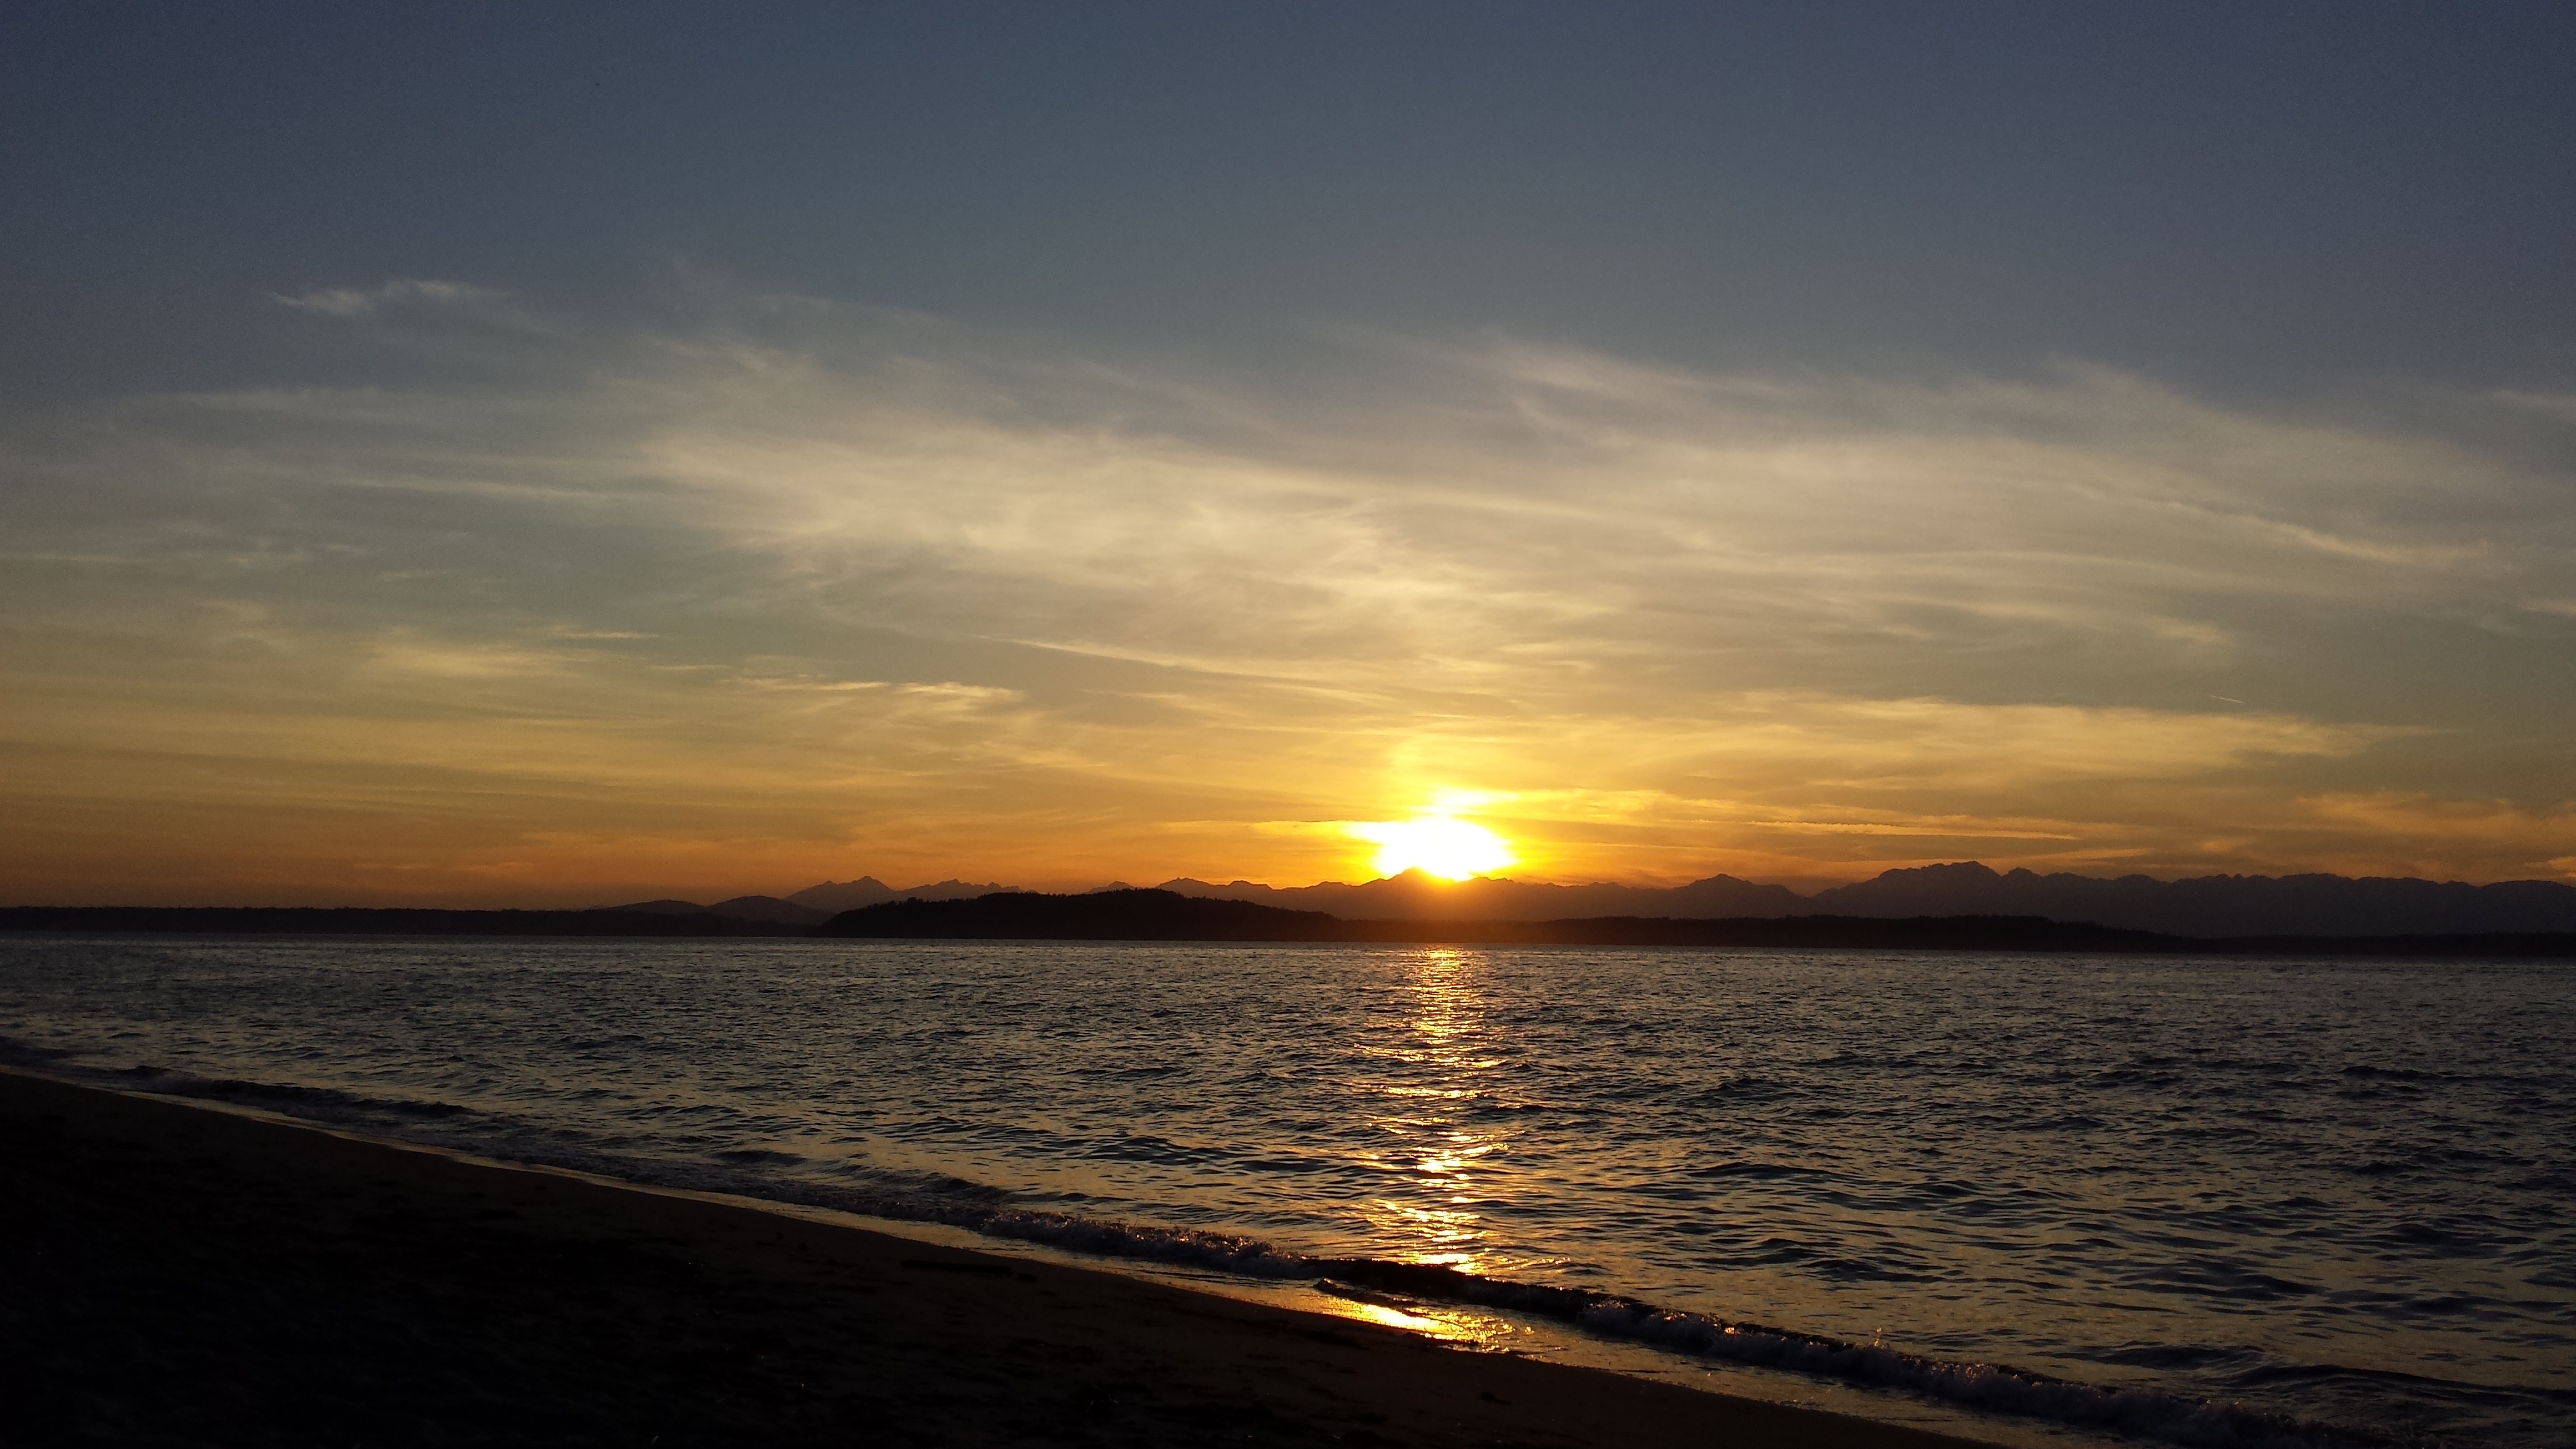
beach, sea, coast, ocean, horizon, cloud, sky, sun, sunrise, sunset, sunlight, morning, shore, wave, dawn, dusk, evening, bay, body of water, afterglow, wind wave